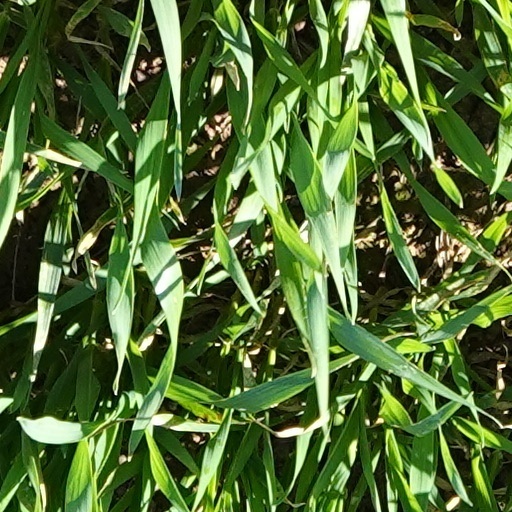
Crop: wheat